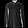
Label: Shirt